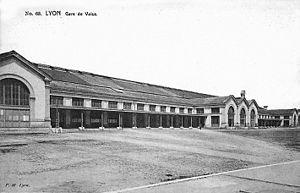
Le premier bâtiment voyageurs, avec sa grande nef, de la gare de Lyon-Vaise. Vu vers 1900.
La gare de Lyon-Vaise est une gare ferroviaire française de la ligne de Paris-Lyon à Marseille-Saint-Charles, située dans le quartier de Vaise, sur le territoire du 9ᵉ arrondissement de la ville de Lyon, en région Auvergne-Rhône-Alpes.